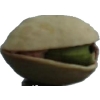
Label: pistachio